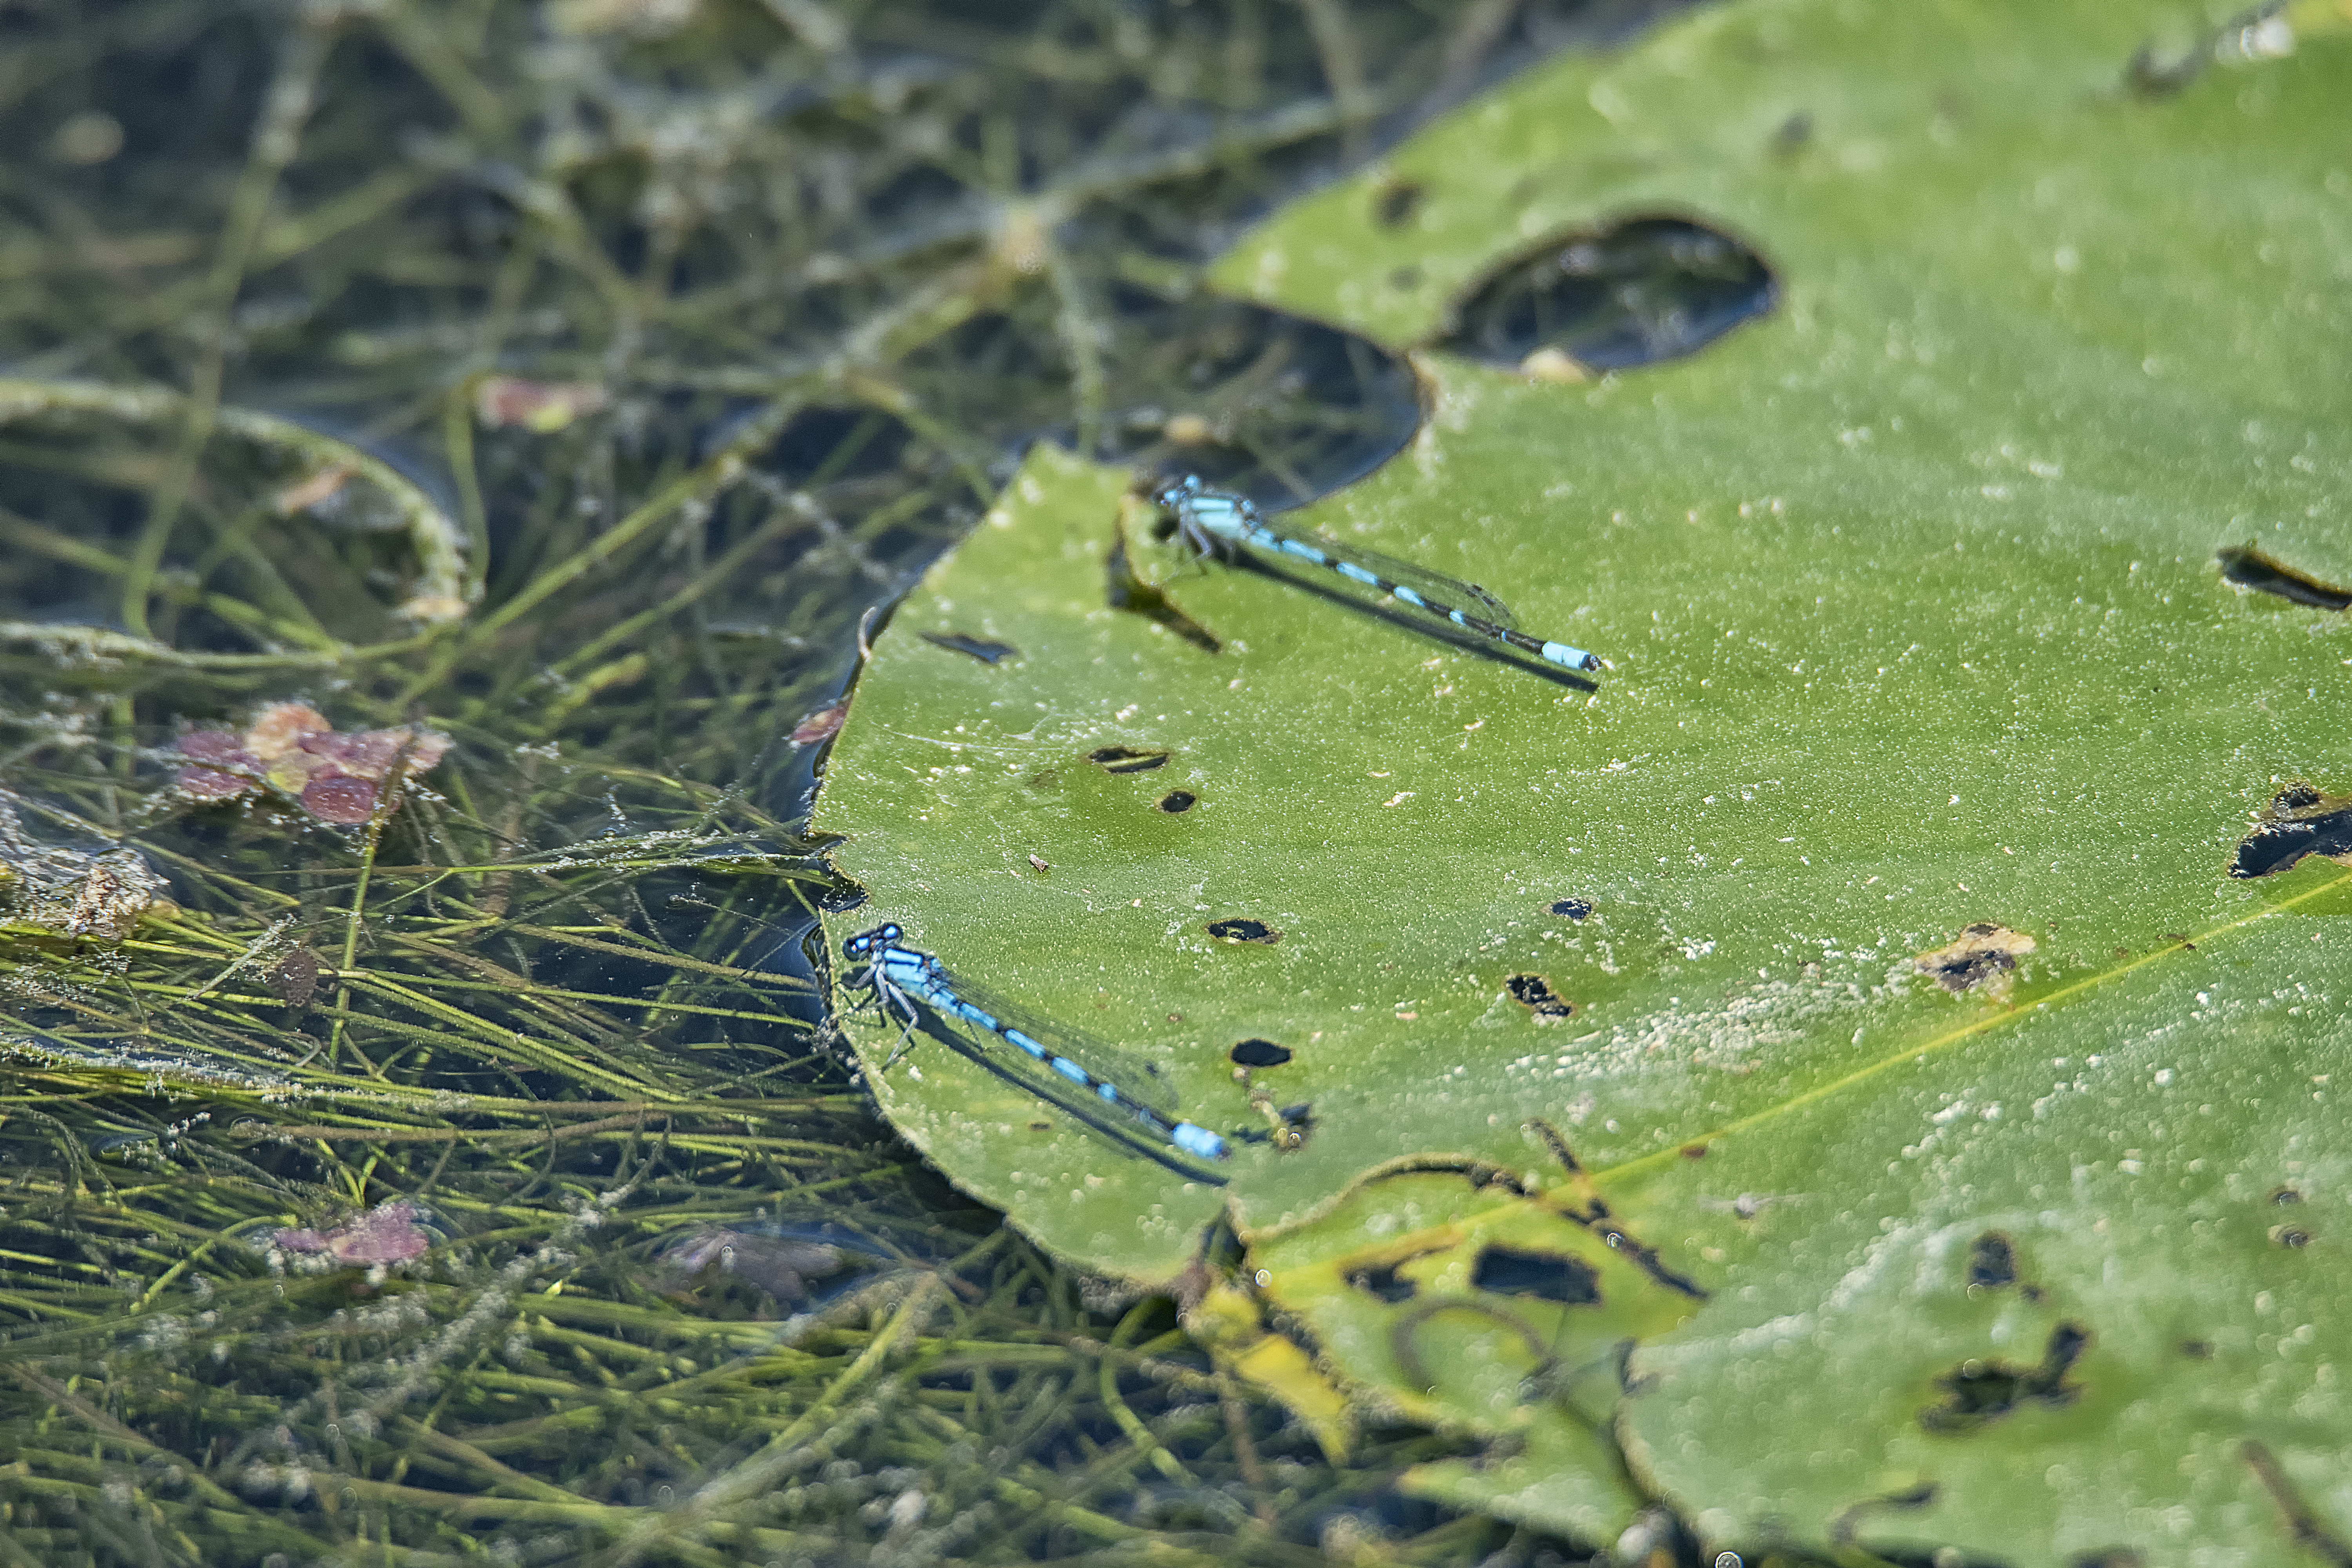
nature, grass, lawn, photography, leaf, flower, wildlife, green, insect, amphibian, flora, fauna, invertebrate, caterpillar, canada, dragonfly, quebec, sherbrooke, libellule, larva, macro photography